Holey dollar

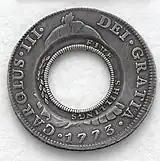
A New South Wales "holey dollar", the first distinct currency of Australia.

Holey dollar is the name given to coins used in the early history of two British settlements: Prince Edward Island (now part of Canada) and New South Wales (now part of Australia). The middle was punched out of Spanish dollars, creating two parts: a small coin, known as a "dump" in Australia, and a "holey dollar". This was one of the first coins struck in Australia.